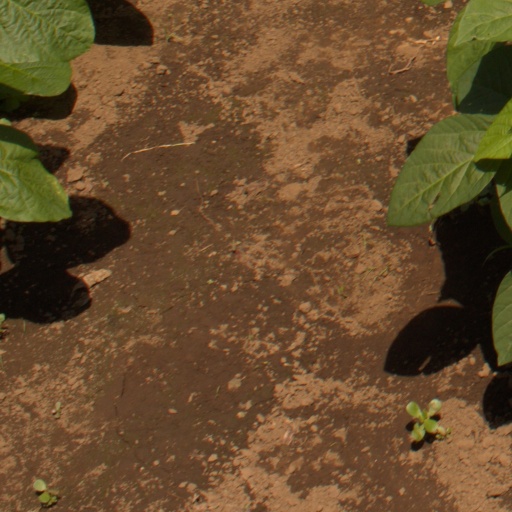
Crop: soybean